George Ladd (Medal of Honor)

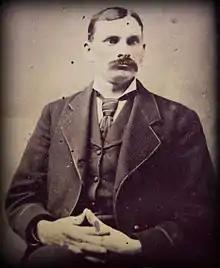
George Ladd, Civil War Medal of Honor Recipient

George Ladd (1828 or 1829 – August 13, 1889) was a private in the Union Army and a Medal of Honor recipient for his role in the American Civil War.